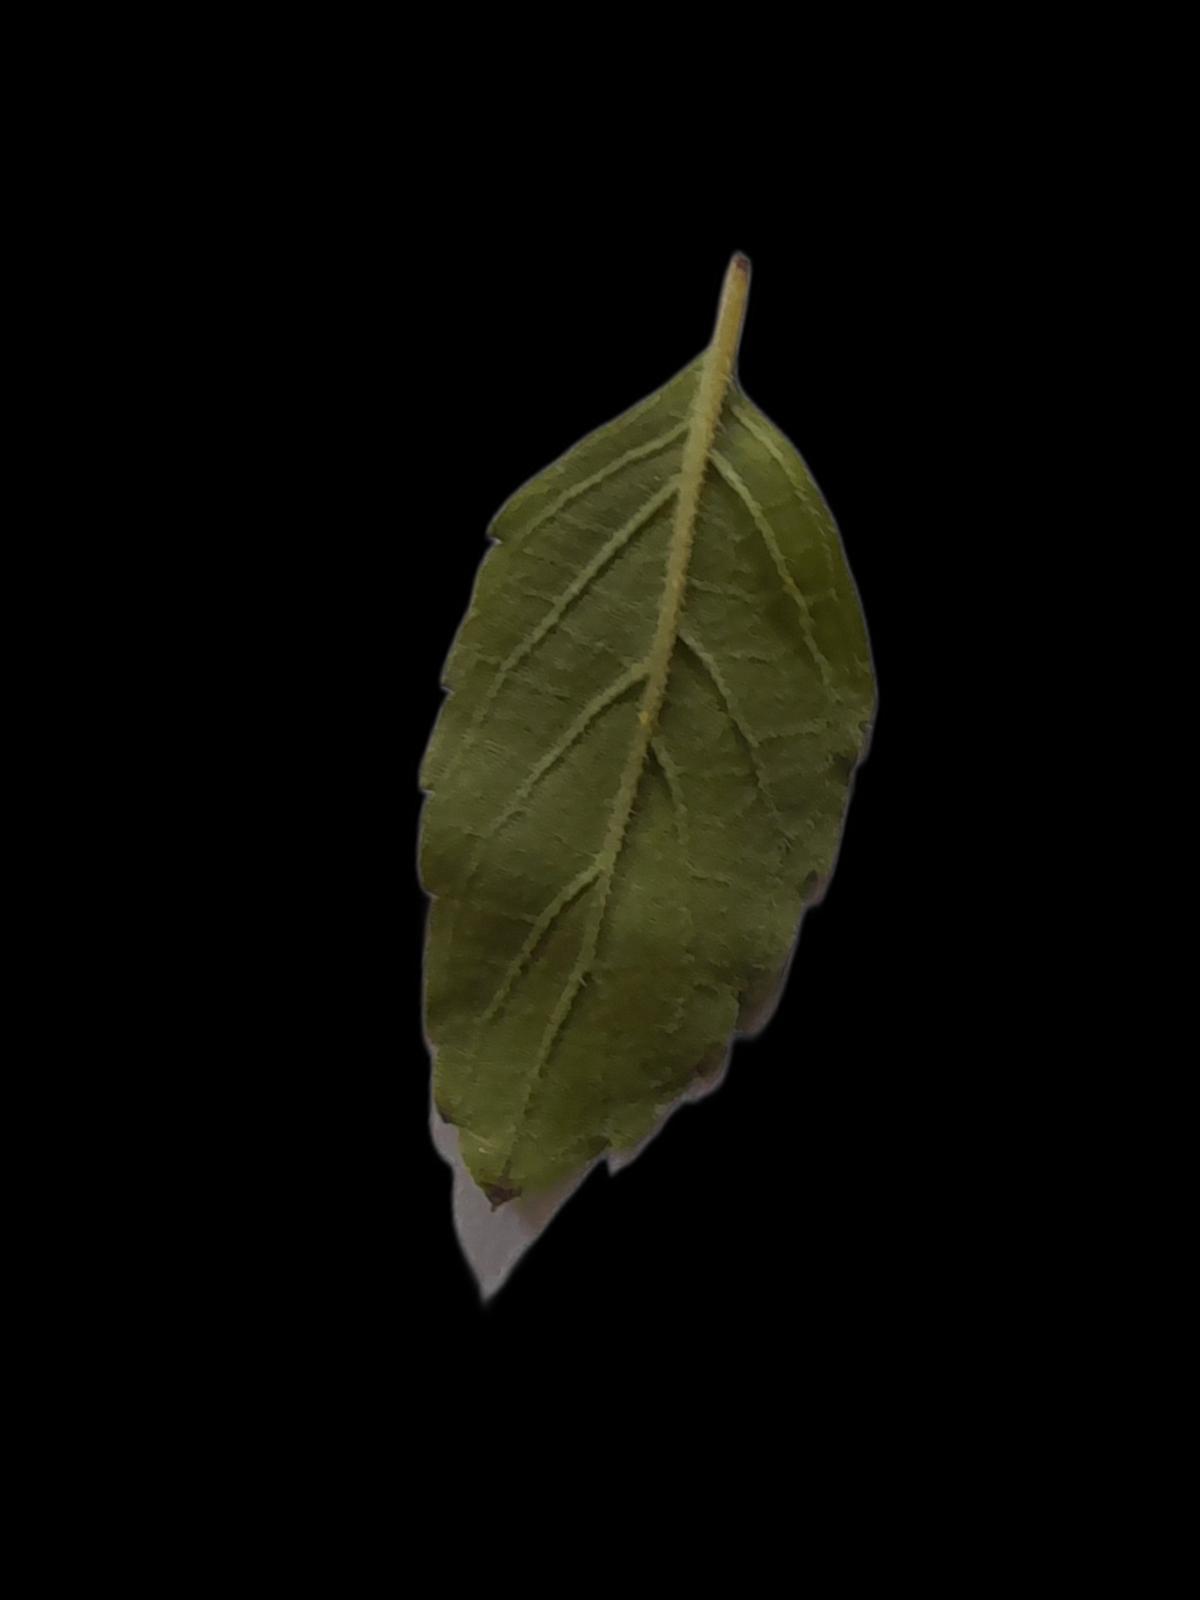
Plant: Tulsi